Gunlok

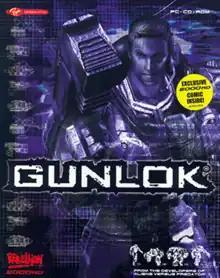

Gunlok is a squad based action-adventure real-time strategy video game developed by Rebellion Developments, originally released in 2000-2001. It was re-released in 2009 on GamersGate.